Spartacus International Gay Guide

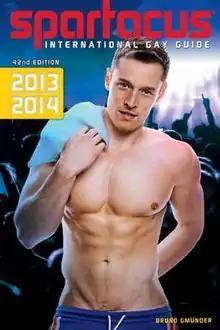
The 2013/14 Spartacus Guide with Davey Wavey on the cover

The Spartacus International Gay Guide is an international gay travel application and formerly an annually-published guide. It was founded by John D. Stamford in 1970 as a printed guide, before being bought by Bruno Gmünder in 1987 following investigations into Stamford's tax violations and promotion of paedophilia. It was sold to current owners GayGuide UG in 2017, whereupon the guide became digital only, with the printed version ceasing publication.